Silkski

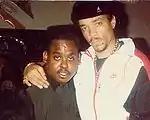
Silkski with Ice T back in the day

Aside from living in Staten Island and Queens, Silkski lived in Manhattan, Brooklyn, and Harlem. While in Harlem, Silkski connected with B-boy dancer Larry Love of the Zulu Nation who was famous in Harlem for his unique dance known as the Float. As a B-boy, Silkski became known for his unique electric boogie style where he would vibrate his hands, legs, and body. Before Silkski connected with Larry Love, he changed his dance name from "Kid Boogie" to "Gangsta Boogie". Together, Silkski and Larry Love would battle dance different crews throughout the Burroughs of New York.